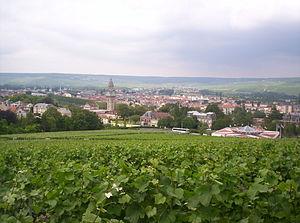
Épernay est une commune française située dans le département de la Marne, dans la nouvelle région du Grand Est. La commune est divisée en deux cantons. Épernay est le chef-lieu et comptait 23 084 habitants en 2016. C'est la 3ᵉ ville la plus peuplée de la Marne derrière Reims et Châlons-en-Champagne. Elle est le centre de la communauté de communes Épernay Pays de Champagne.